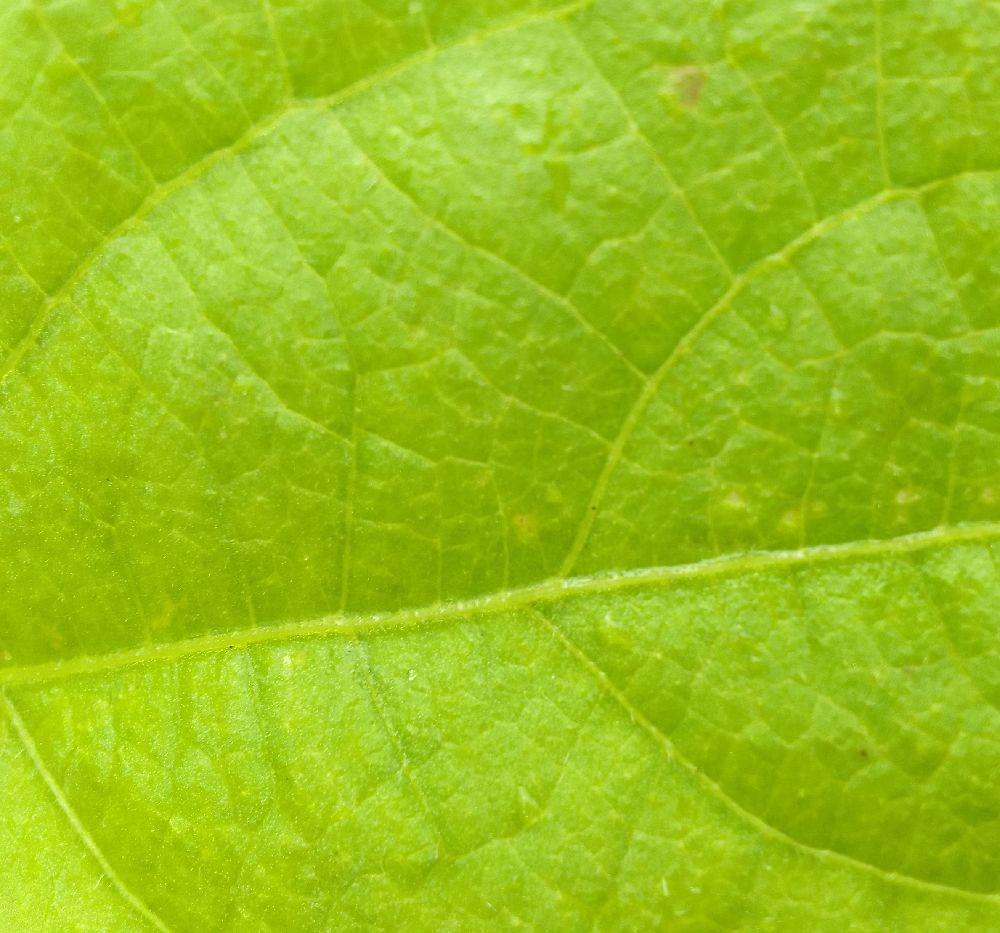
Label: healthy